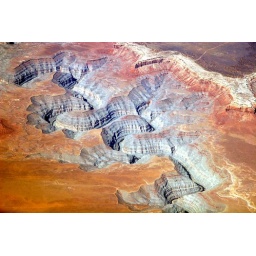
From an airplane window passing over the Grand Canyon.